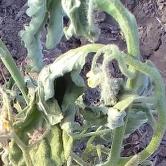
Crop: Tomato
Condition: bacterial-floundering-d